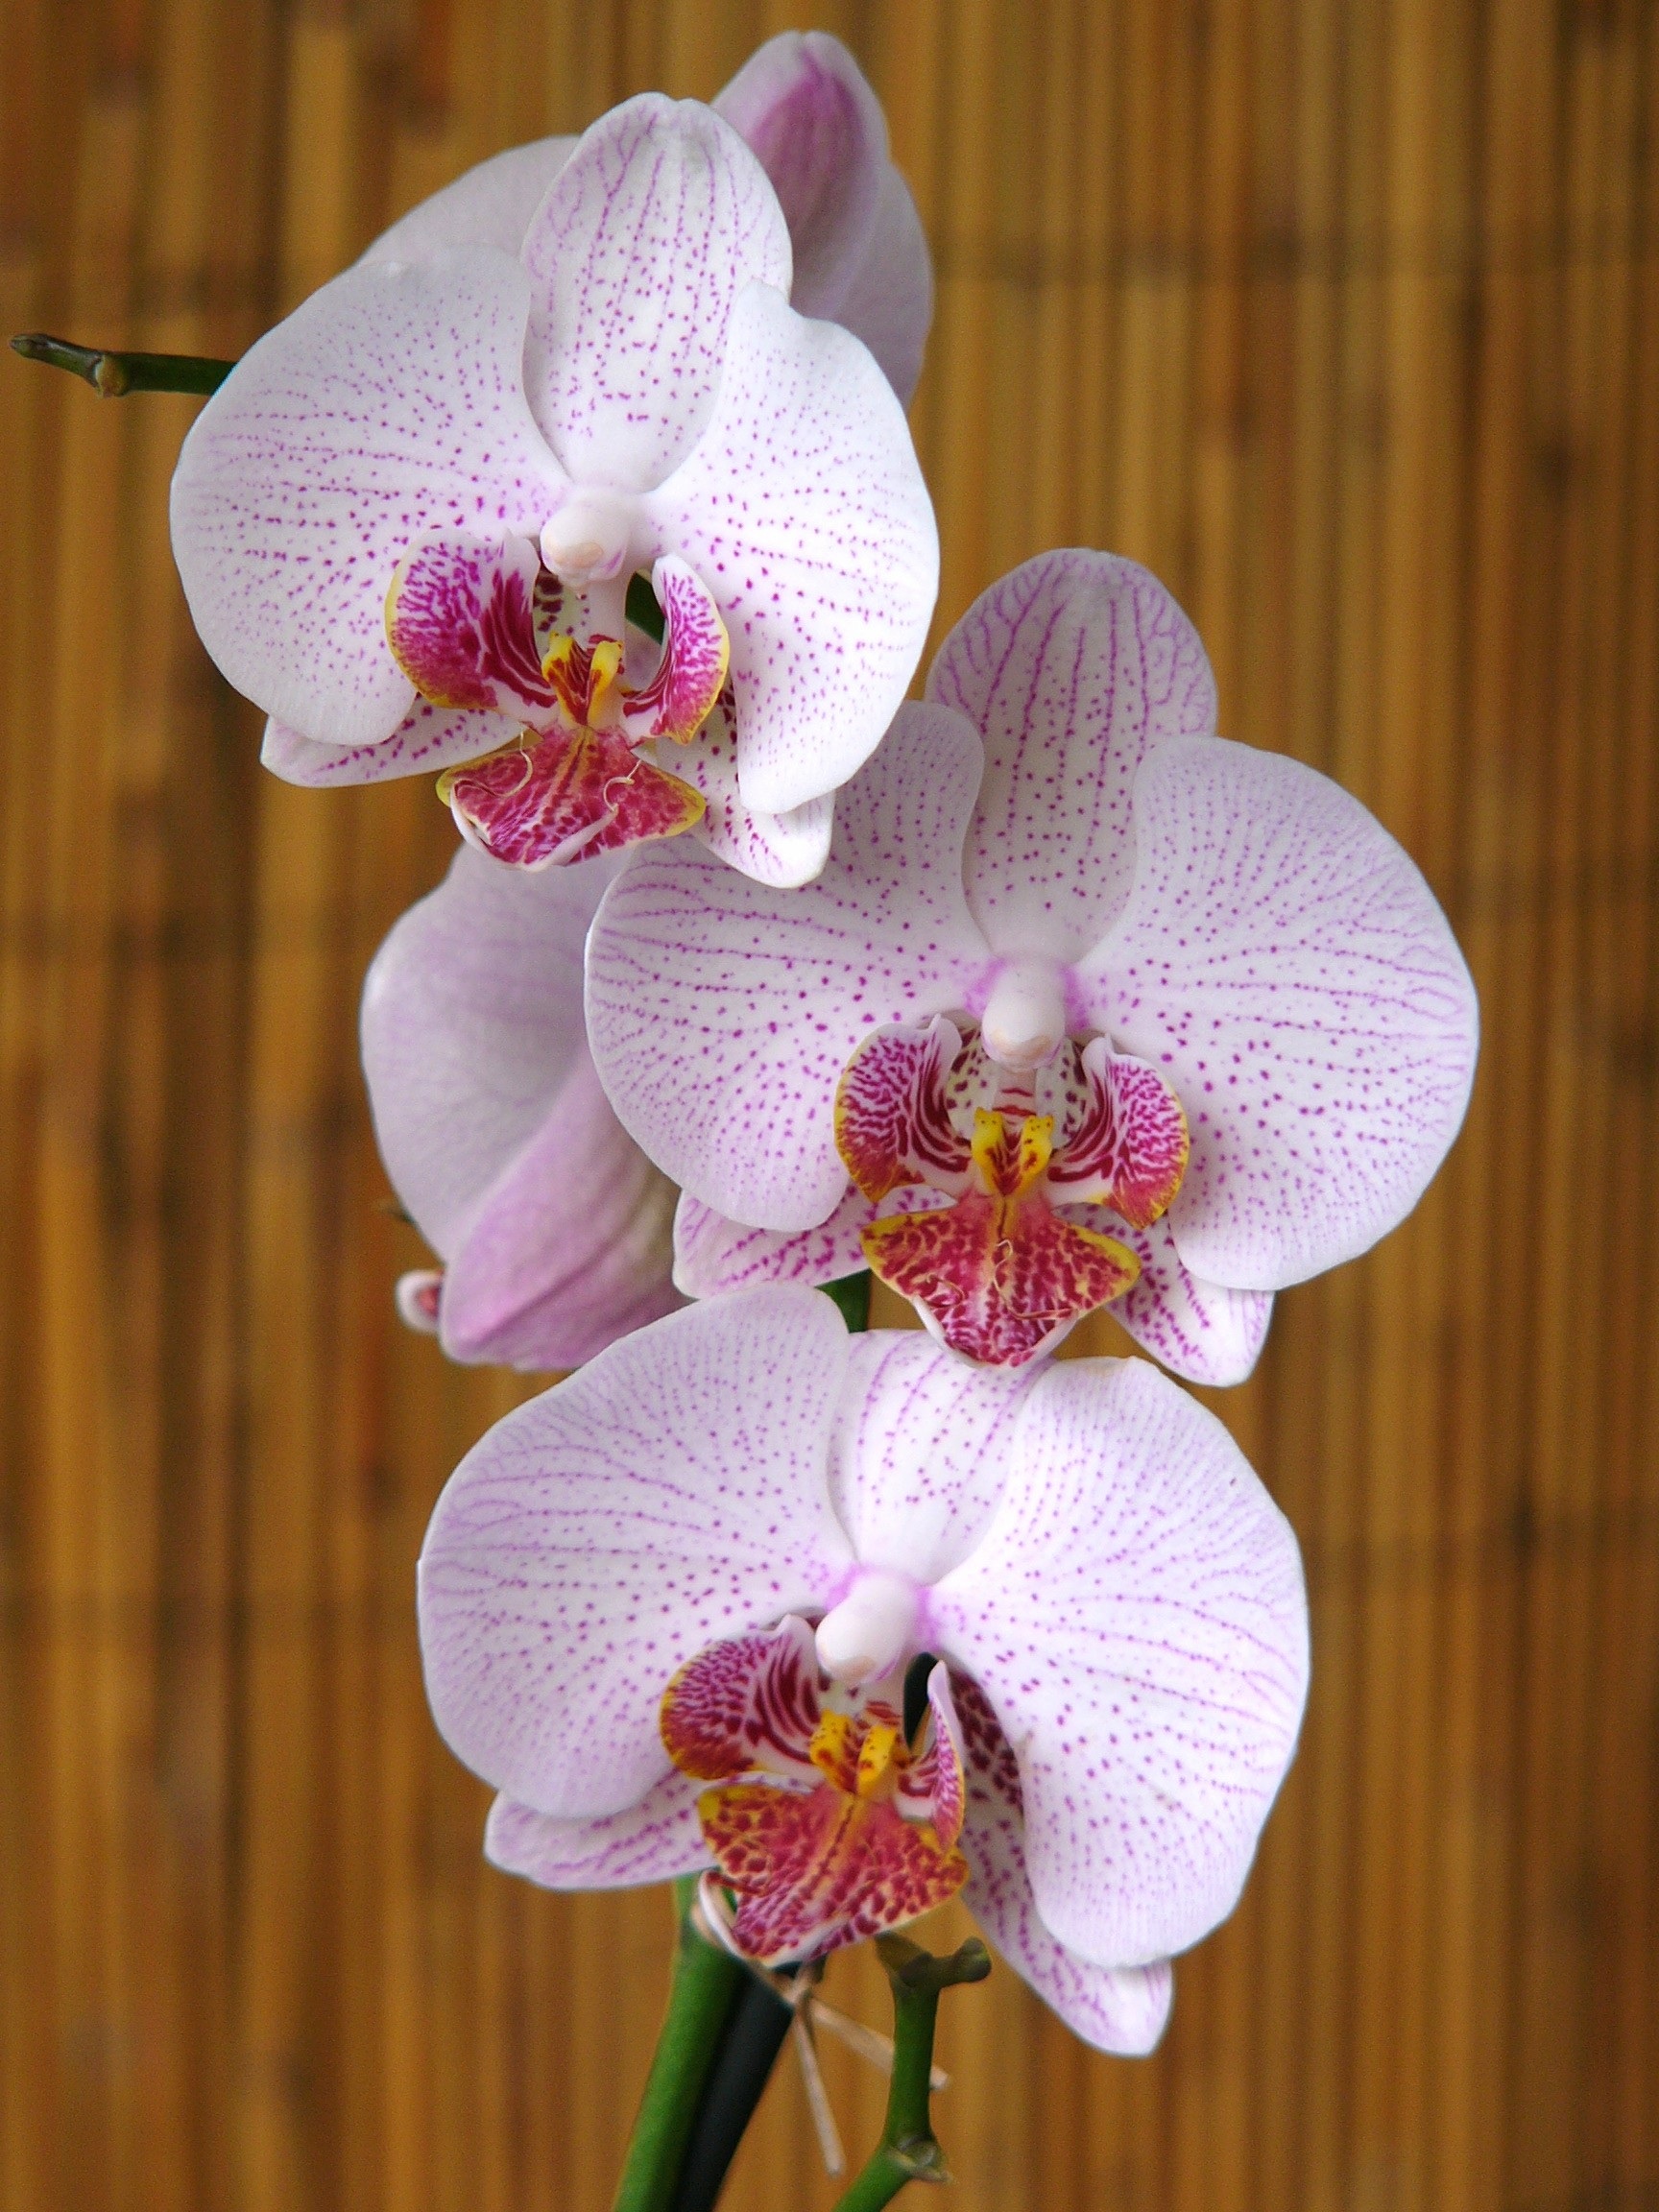
nature, plant, flower, petal, spring, botany, pink, flora, orchid, three, petals, rod, orchids, flowering plant, brightly colored, cattleya, land plant, moth orchid, christmas orchid, cattleya labiata, phalaenopsis equestris, euanthe sanderiana